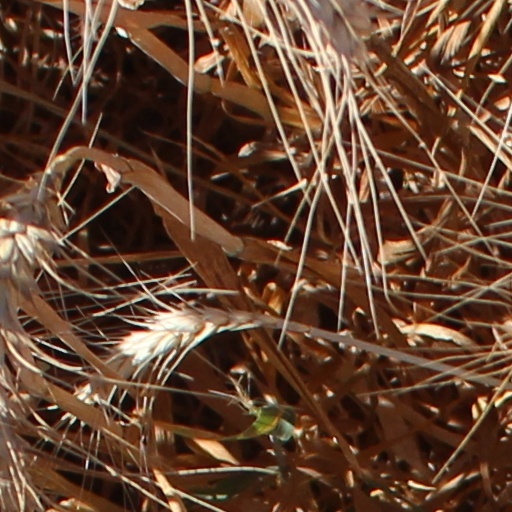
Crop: wheat